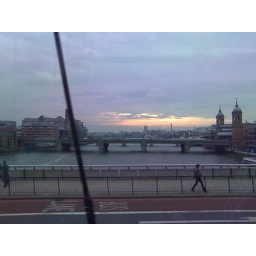
Day 3. The number 47 bus over london bridge